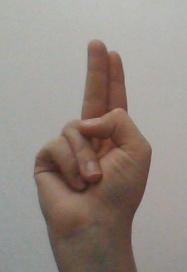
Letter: taa